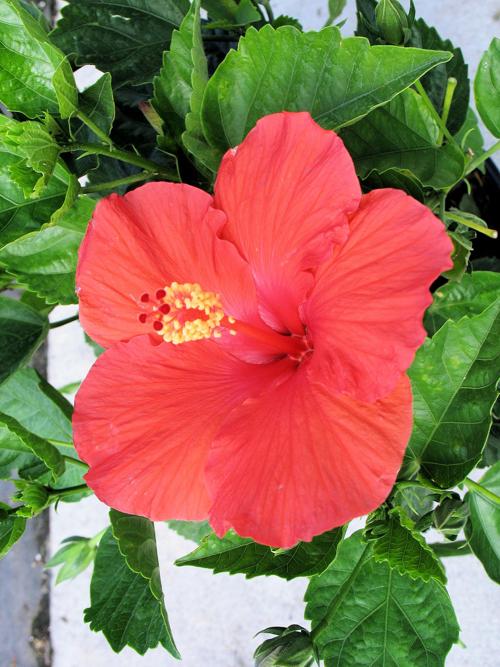
Label: hibiscus